Sociology of law

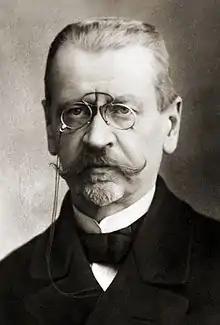
Leon Petrazycki

Leon Petrazycki distinguished between forms of "official law," supported by the state, and "intuitive law," consisting of legal experiences that, in turn, consist of a complex of psychic processes in the mind of the individual with no reference to outside authorities. Petrazycki's work addressed sociological problems and his method was empirical, since he maintained that one could gain knowledge of objects or relationships only by observation. However, he couched his theory in the language of cognitive psychology and moral philosophy rather than sociology. Consequently, his contribution to the development of sociology of law remains largely unrecognized. For example, Petrazycki's "intuitive law" influenced not only the development of Georges Gurvitch's concept of "social law" (see below), which in turn has left its mark on socio-legal theorising, but also the work of later socio-legal scholars. Among those who were directly inspired by Petrazycki's work is the Polish legal sociologist Adam Podgórecki.